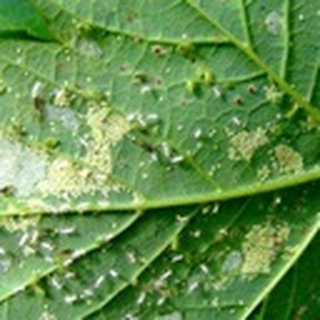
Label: cotton_aphids